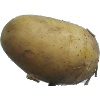
Label: Potato White 1